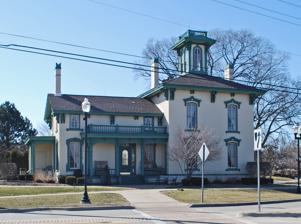
Building: William Upton House
Country: United States of America
Year built: 1867
Historic house in Michigan, United States United States historic place William Upton House U.S. National Register of Historic Places Michigan State Historic Site Show map of Michigan Show map of the United States Interactive map showing the location of William Upton House Location 40433 Utica Rd., Sterling Heights, Michigan Coordinates 42°35′29″N 83°0′42″W / 42.59139°N 83.01167°W / 42.59139; -83.01167 Built 1867 Architectural style Italianate NRHP reference No. 86002113 Significant dates Added to NRHP July 31, 1986 Designated MSHS October 27, 1983 The William Upton House was built as a private residence located at 40433 Utica Road in Sterling Heights, Michigan , United States.  It is the oldest house in the city, and now houses public offices. It was listed on the National Register of Historic Places in 1985 and designated a Michigan State Historic Site in 1983. History William Upton was born in 1835 in Leicestershire, England , and immigrated to the United States with his parents in 1841. The Uptons first settled in Detroit , then moved to Sterling Township in 1845. In 1861, William Upton married Sarah Jeanette Aldrich, and in 1866-67 he built this house on his farm.  Upton was a successful and prosperous farmer, and also sold fish caught in the Clinton River , and by 1891 the farm spread out over 138 acres. William and Sarah Upton lived in this house until 1891, when they moved to Utica and purchased a three-story commercial building. William Upton ran a successful mercantile and real estate business in the Utica building until 1897, when he sold the business (but not the building). In 1897, Upton became general manager of the local Salvation Army . Upton's building was destroyed by fire in 1904, and he was seriously injured trying to protect it. Soon afterward, the Uptons moved to Rochester , where William Upton died in 1923 and Sarah Upton died in 1925. In 1891, the Uptons sold the house to Frederick Ahrens, who lived there until 1913. In 1913, the farm was purchased by Fred and Augusta Heldt, who lived there from 1913 to 1927. In 1922, Heldt conveyed part of the farm to the state of Michigan to create Dodge Park. Stella Boylan purchased the house in 1927, and afterward a number of owners and renters lived there. Although the exterior of the house was originally natural brick, at some point in the 1940s or 50s it was painted. In 1964, the house was purchased by the Macomb Child Guidance Center, and later the city of Sterling Heights bought the building for use by the Parks and Recreation Department. The Upton House was restored in 1981–82, at which time the interior was converted to house public offices. Description The Upton House is a two-story Italianate-style house constructed of brick with a hipped roof and tall cupola. The brick construction indicates the relative affluence of the builder. The exterior is painted and heavy brackets support the eaves.  Windows are tall, double-hung, four-over-four lights; the ones on the front facade feature ornate stone hoods while windows on the other sides have brick hoods.  A 1 + 1 ⁄ 2 -story, gable-roofed addition is located on one side, and a flat-roofed, single-story addition is on another.   The cupola, porches, chimneys, and bay window balustrade were reconstructed during the 1981-82 renovation. References